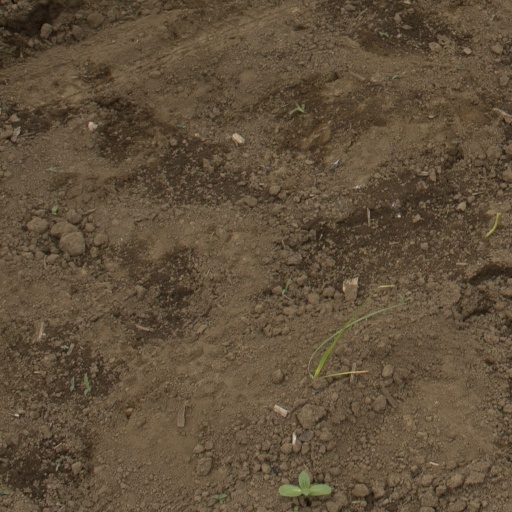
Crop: Jerusalem artichoke